Paul Legentilhomme

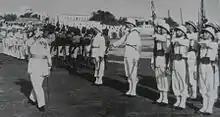
General Legentilhomme in French Somaliland, 1939 or 1940

Paul Louis Legentilhomme (March 26, 1884 – May 23, 1975) was an officer in the French Army during World War I and World War II. After the fall of France in 1940, he joined the forces of the Free French. Legentilhomme was a recipient of the Order of the Liberation.